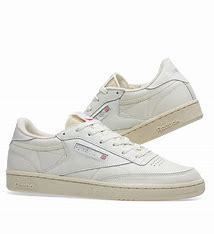
Brand: Reebok
Model: Club C